Hadži-Ruvim

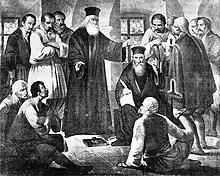
Hadži-Ðera and Hadži-Ruvim (sitting) with conspirators, in a painting by Pavle Simić (1818–1876).

Following his wife's death in 1783, Nenadović took his monastic vows and adopted the name Ruvim at the Bogovađa Monastery. He made a pilgrimage ("hadžiluk"; hence the prefix "hadži") to the Holy Land, Jerusalem, in 1784 and returned in 1785. On 25 May 1786, he was appointed the "hegumen" (monastery head) of the Voljavča Monastery. He remained there until 1788, the beginning of the Austro-Turkish War (1788–91), or by 6 April 1789 at the latest, when the Ottomans burned down the monastery, along with many others in the Belgrade Pashalik. Serbs participated in the war, managing to occupy the pashalik for the Austrians. Hadži-Ruvim fled with the brotherhood, saving some of the monastery's treasures. He recorded that the Ottomans had looted much of the inventory. For a while, he was at the Velika Remeta Monastery at Fruška Gora, in the Habsburg monarchy. When the war cooled down in 1791, he returned to the Belgrade Pashalik, not to Voljavča, but Bogovađa, which had also been burned down.